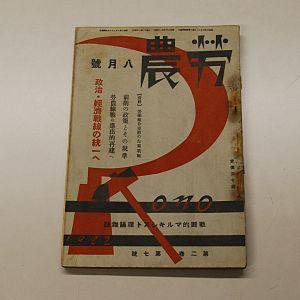
L'historiographie du Japon est l'étude des méthodes et des hypothèses formulées dans l'étude et l'écriture de l'histoire du Japon.